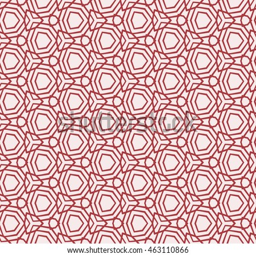
seamless vector illustration with the image of a polygonal pattern .